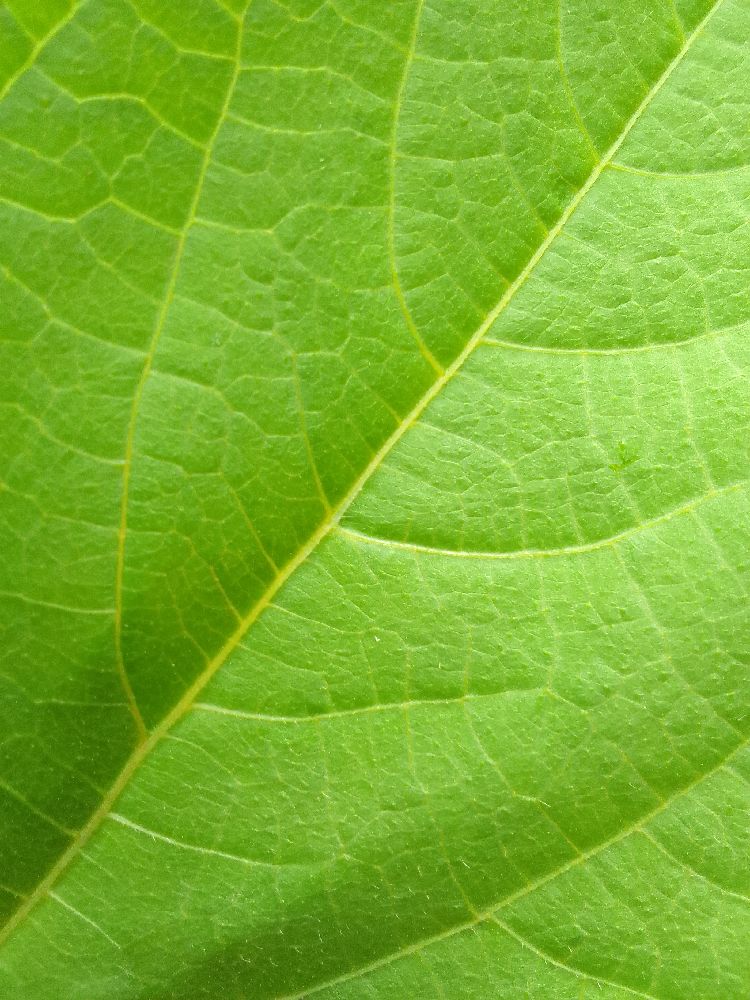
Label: healthy